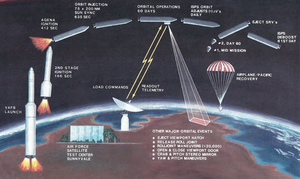
Keyhole 8 ou KH-8 est une série de satellites de reconnaissance optique américains dont 54 exemplaires ont été placés en orbite entre 1966 et 1984. Placés sur une orbite basse, ces satellites à la durée de vie relativement brève réalisaient des images avec une résolution spatiale pouvant atteindre 15 cm. Ils renvoyaient sur Terre les films argentiques réalisés à l'aide d'une ou deux capsules de retour équipées d'un bouclier thermique et d'un parachute. Les KH-7 qui avaient pris la suite des KH-7/Gambit 1 ont été remplacés par la série des KH-11.